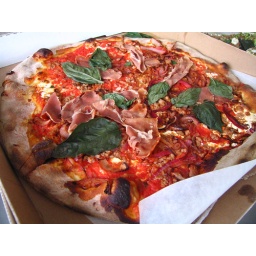
The office ordered pizza in yesterday. From the chain Patsy's on 23rd Street.